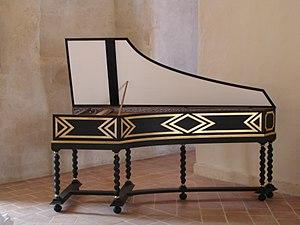
Harpsichord, made by Guillaume Rebinguet-Sudre (4)
Guillaume Rebinguet-Sudre est un violoniste français spécialisé dans la musique baroque. Depuis 2013, il dirige l'Ensemble Baroque Atlantique, formation dont il est le fondateur. Concertiste, enseignant au conservatoire de Bordeaux, il est également facteur de clavecin.